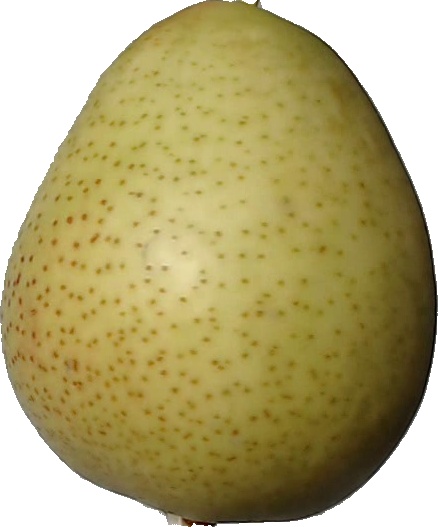
Label: pear_1